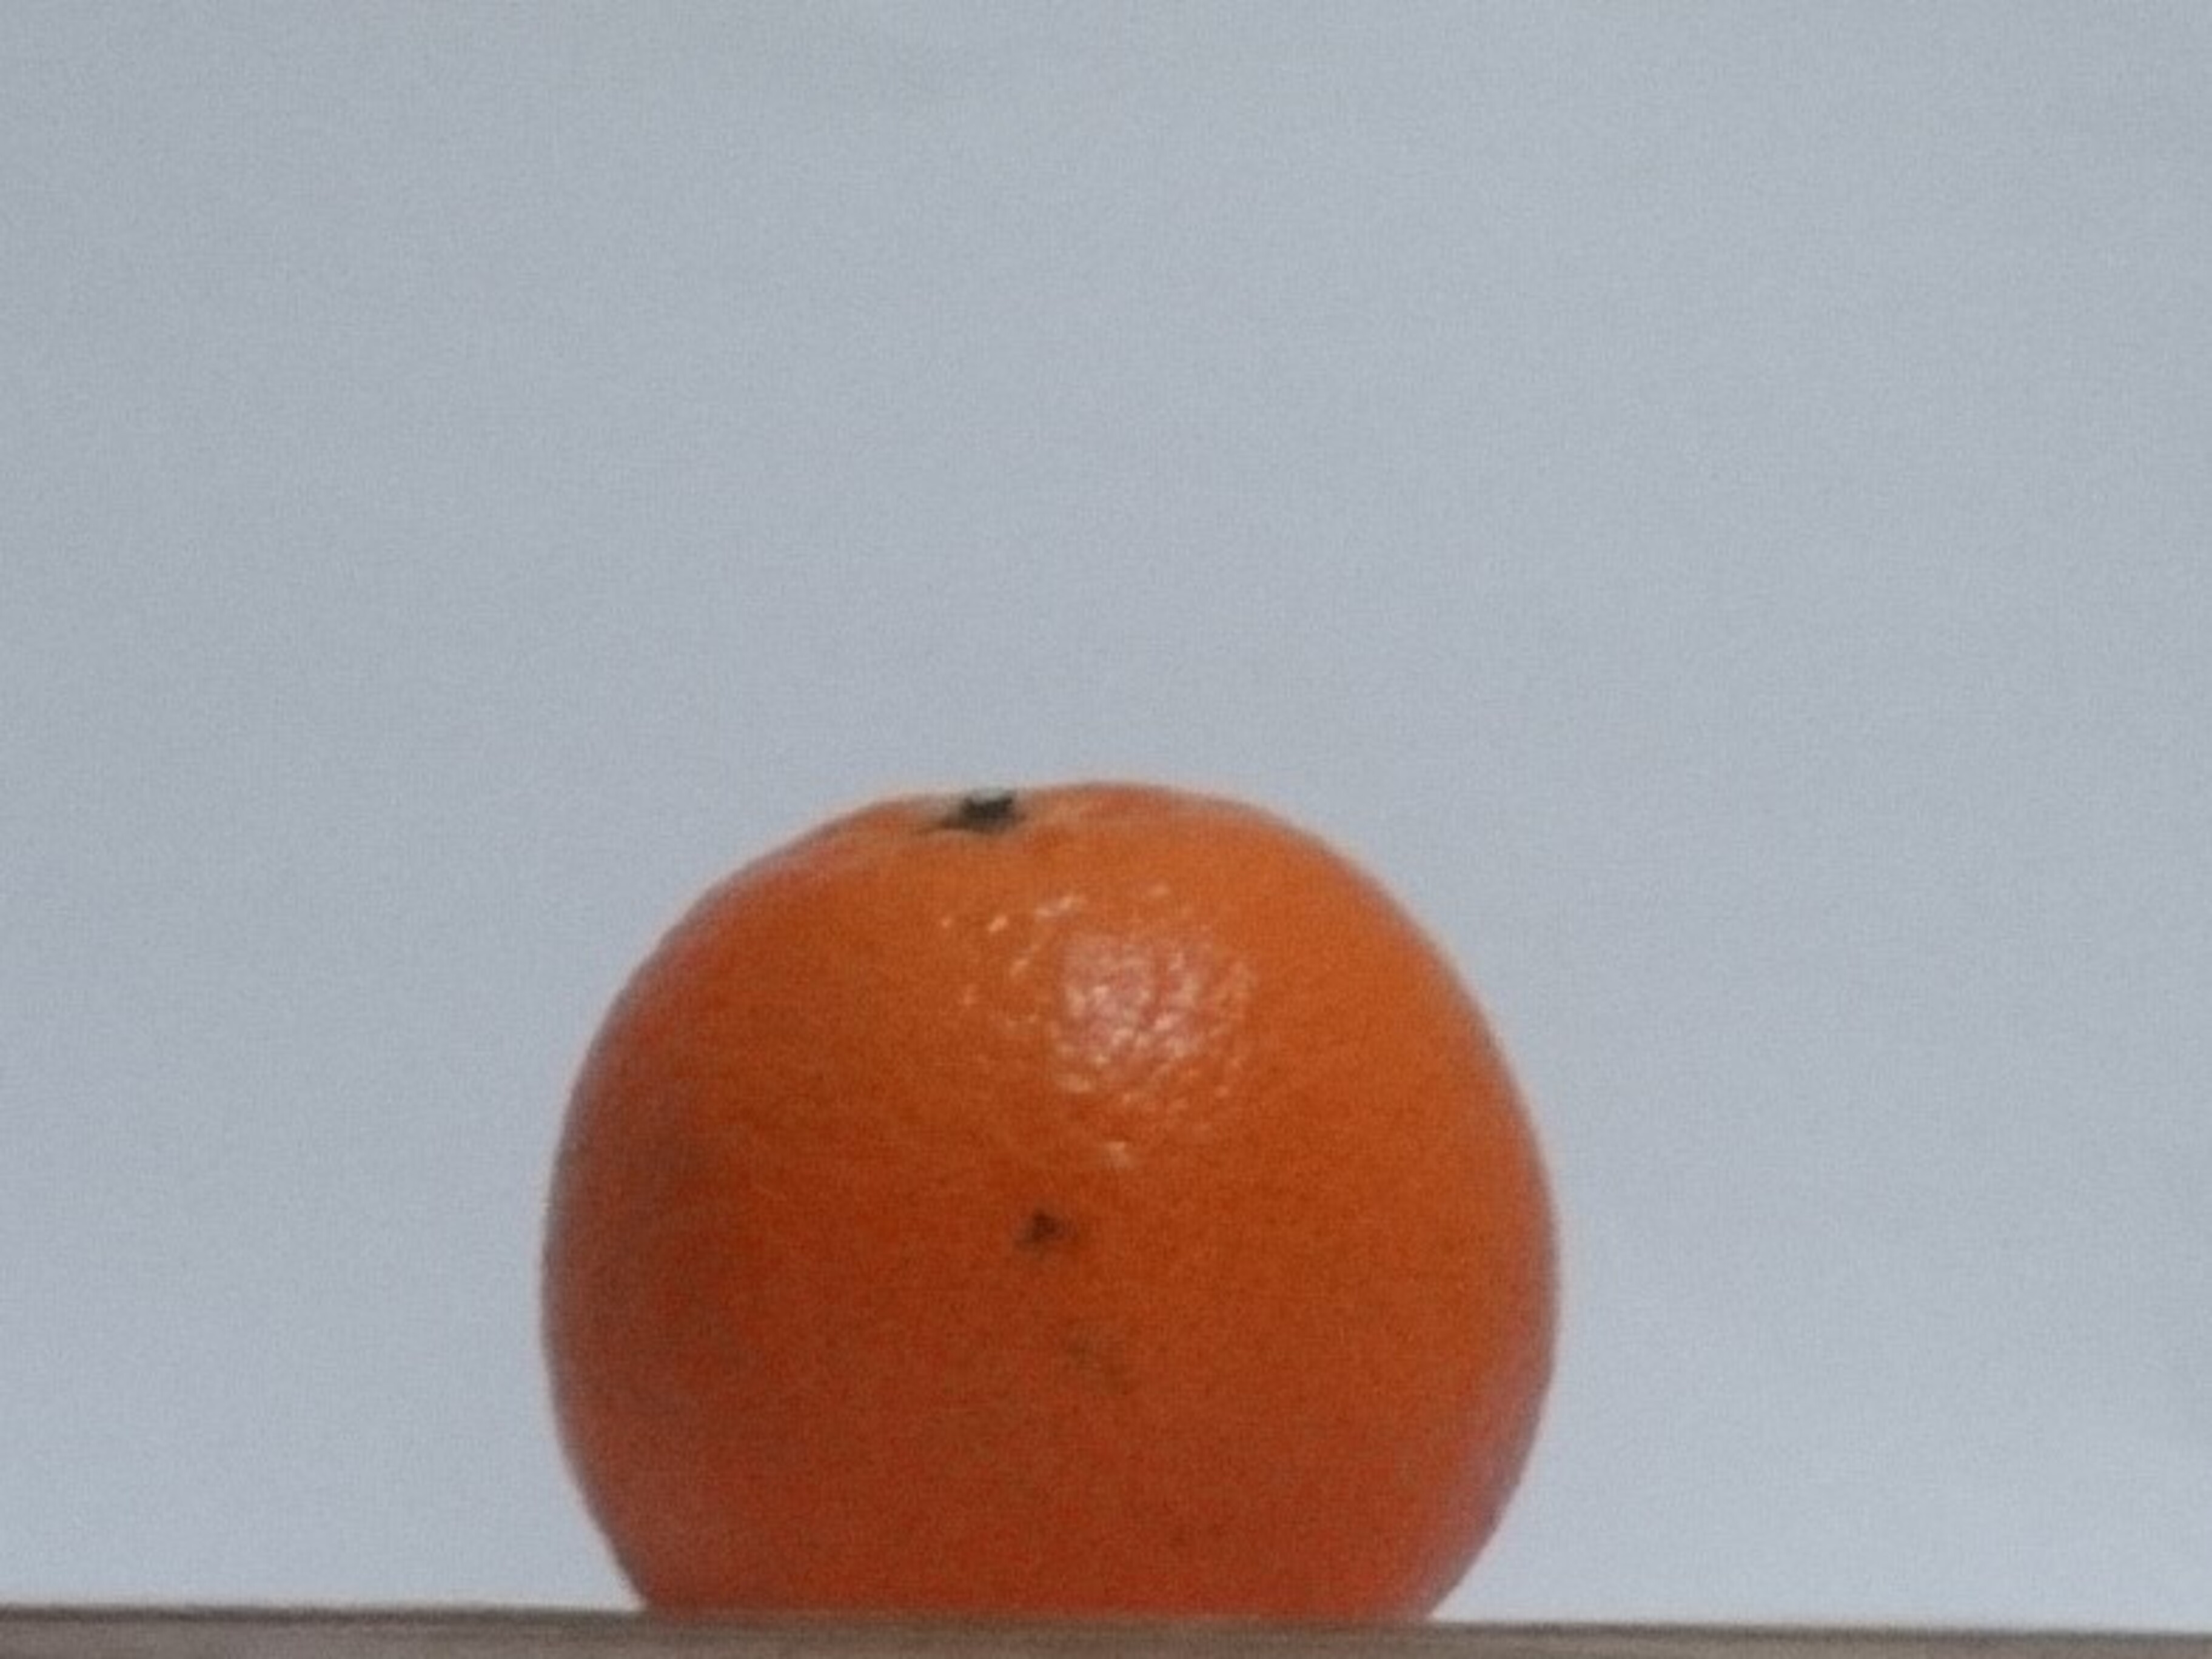
Citrus fruit variety: tankan